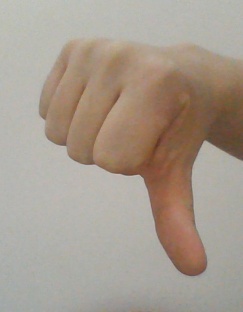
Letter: waw